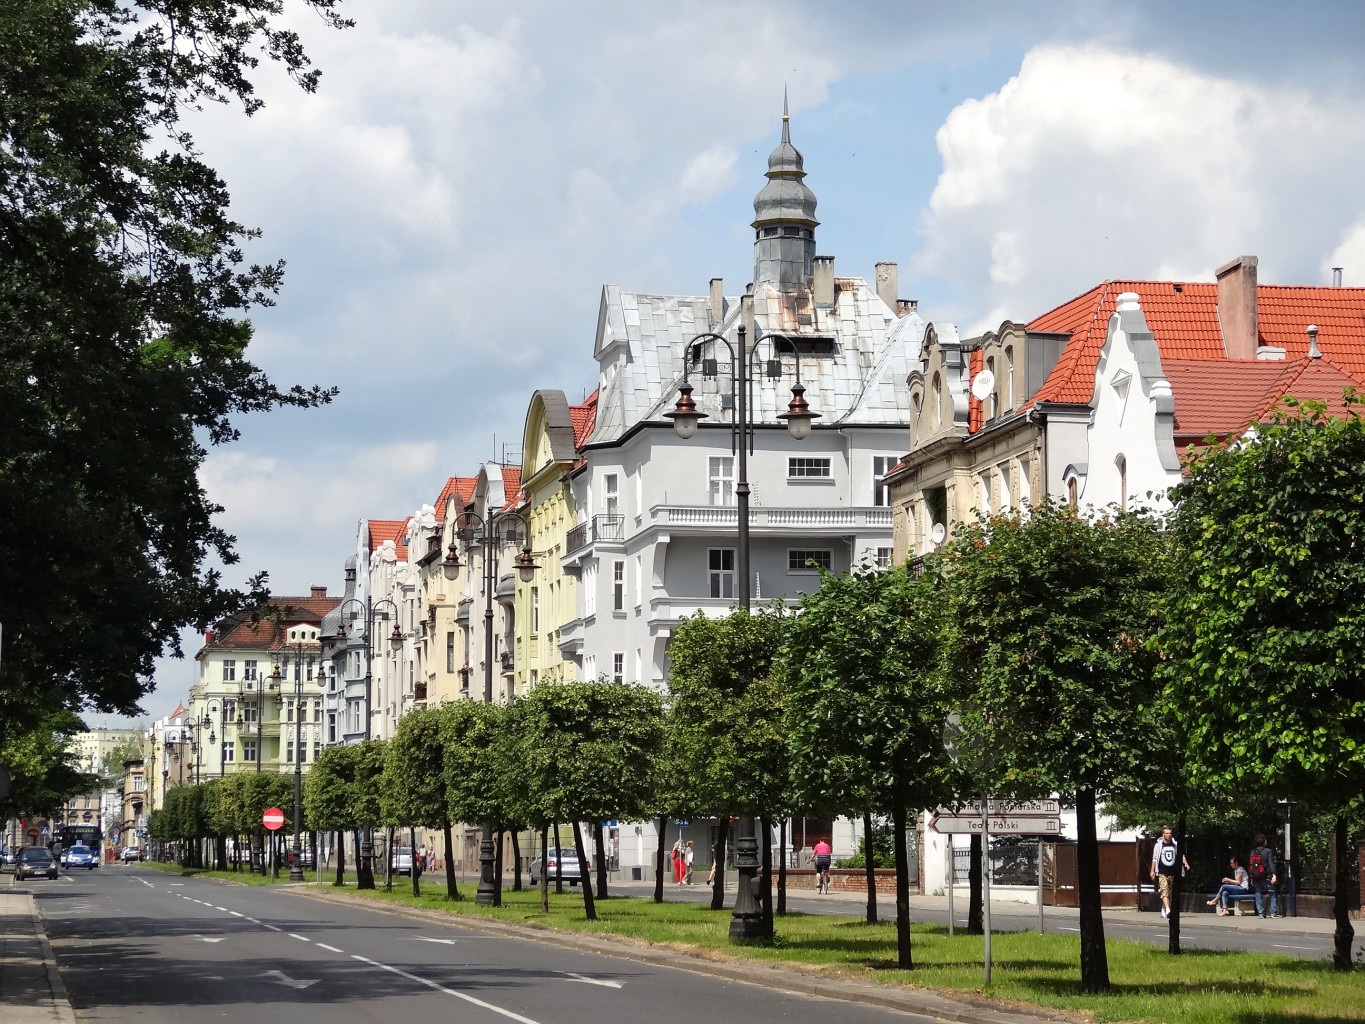
architecture, street, house, town, building, chateau, city, cityscape, downtown, plaza, landmark, facade, tourism, town square, estate, neighbourhood, residential area, bydgoszcz, mickiewicza street, human settlement